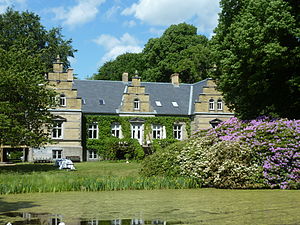
Ferdinand Vilhelm Jensen / Udstillinger
Nivågård
Ferdinand Vilhelm Jensen var en dansk arkitekt.